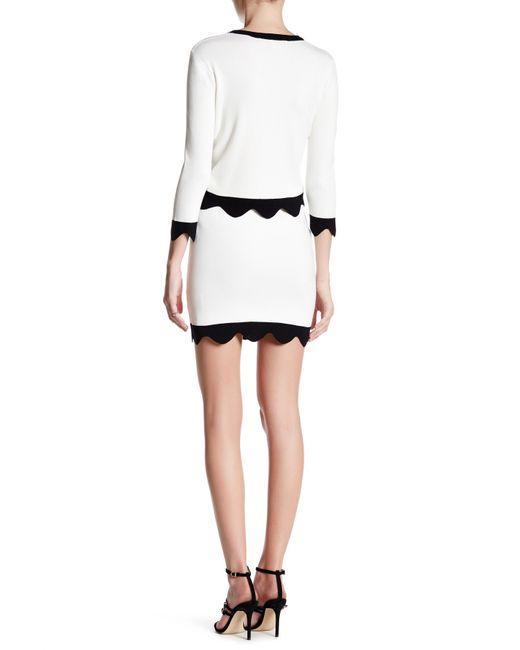
Langärmliges weißes Baumwollkleid mit schwarzem Design